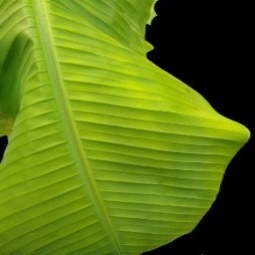
Label: Healthy